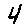
Label: 4